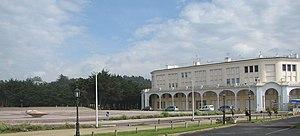
Sables-d'Or-les-Pins est une station balnéaire française des Côtes-d'Armor, située en Côte de Penthièvre, sur les communes de Fréhel et de Plurien. Créée dans les années 1920, elle est connue pour sa grande plage de sable fin et ses dunes.
La presqu'île d'Hérel est située dans les Côtes d'armor entre la baie de St Malo et la baie de St Brieuc. Elle sépare ses deux baies avec sa pointe en direction des îles anglo-normandes.